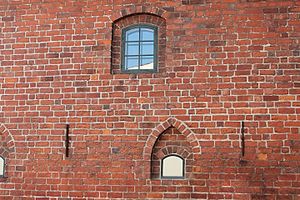
Kompagnihuset / Beskrivelse
Vinduer i østsiden er bygningen Et vindue i spidsbuestil er på et tidspunkt blevet ændret til mindre rundbuet.
Vinduer i østsiden er bygningen.
Kompagnihuset er en middelalderlig bygning, der ligger i Næstved. Det er Danmarks eneste gildehus fra middelalderen, og det eneste i hele Norden. Huset har sit navn fra Det Spanske Kompagni, som var hjemmehørende i Næstved.